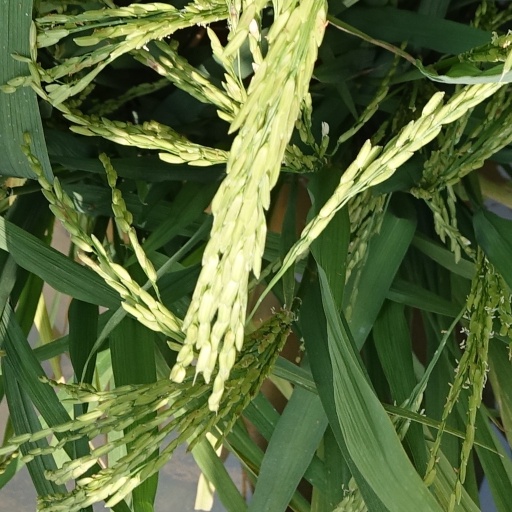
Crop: rice